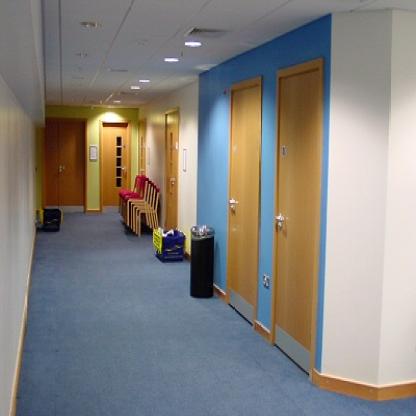
Scene: Indoor